Jo-Wilfried Tsonga

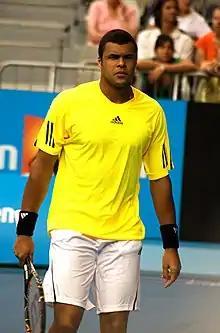
Tsonga in a yellow shirt looking into the camera.

Tsonga started his 2009 season in Australia at the Brisbane International tournament. He defeated Agustín Calleri and Jarkko Nieminen, but lost to Richard Gasquet in the quarterfinals in three sets. Tsonga teamed up with fellow Frenchman Marc Gicquel to win the doubles title by defeating Fernando Verdasco and Mischa Zverev in the final. The duo had beaten Travis Parrott and Filip Polášek, Simon Aspelin and Pavel Vízner, and Mario Ančić and Paul-Henri Mathieu en route to the finals.